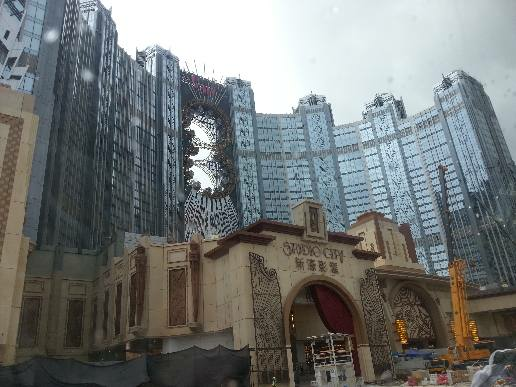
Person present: No